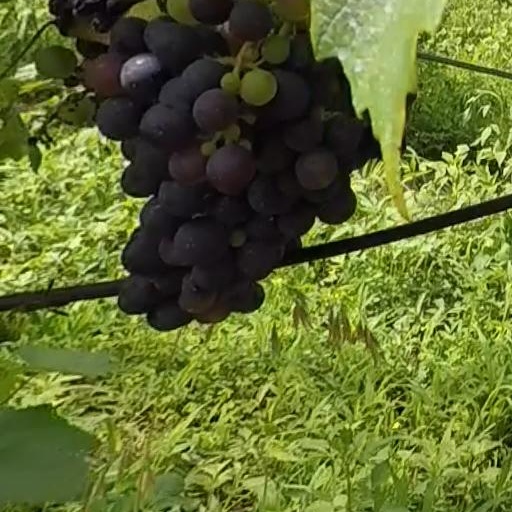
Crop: grape